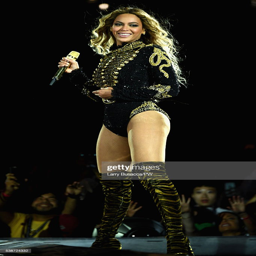
pop artist performs on stage .